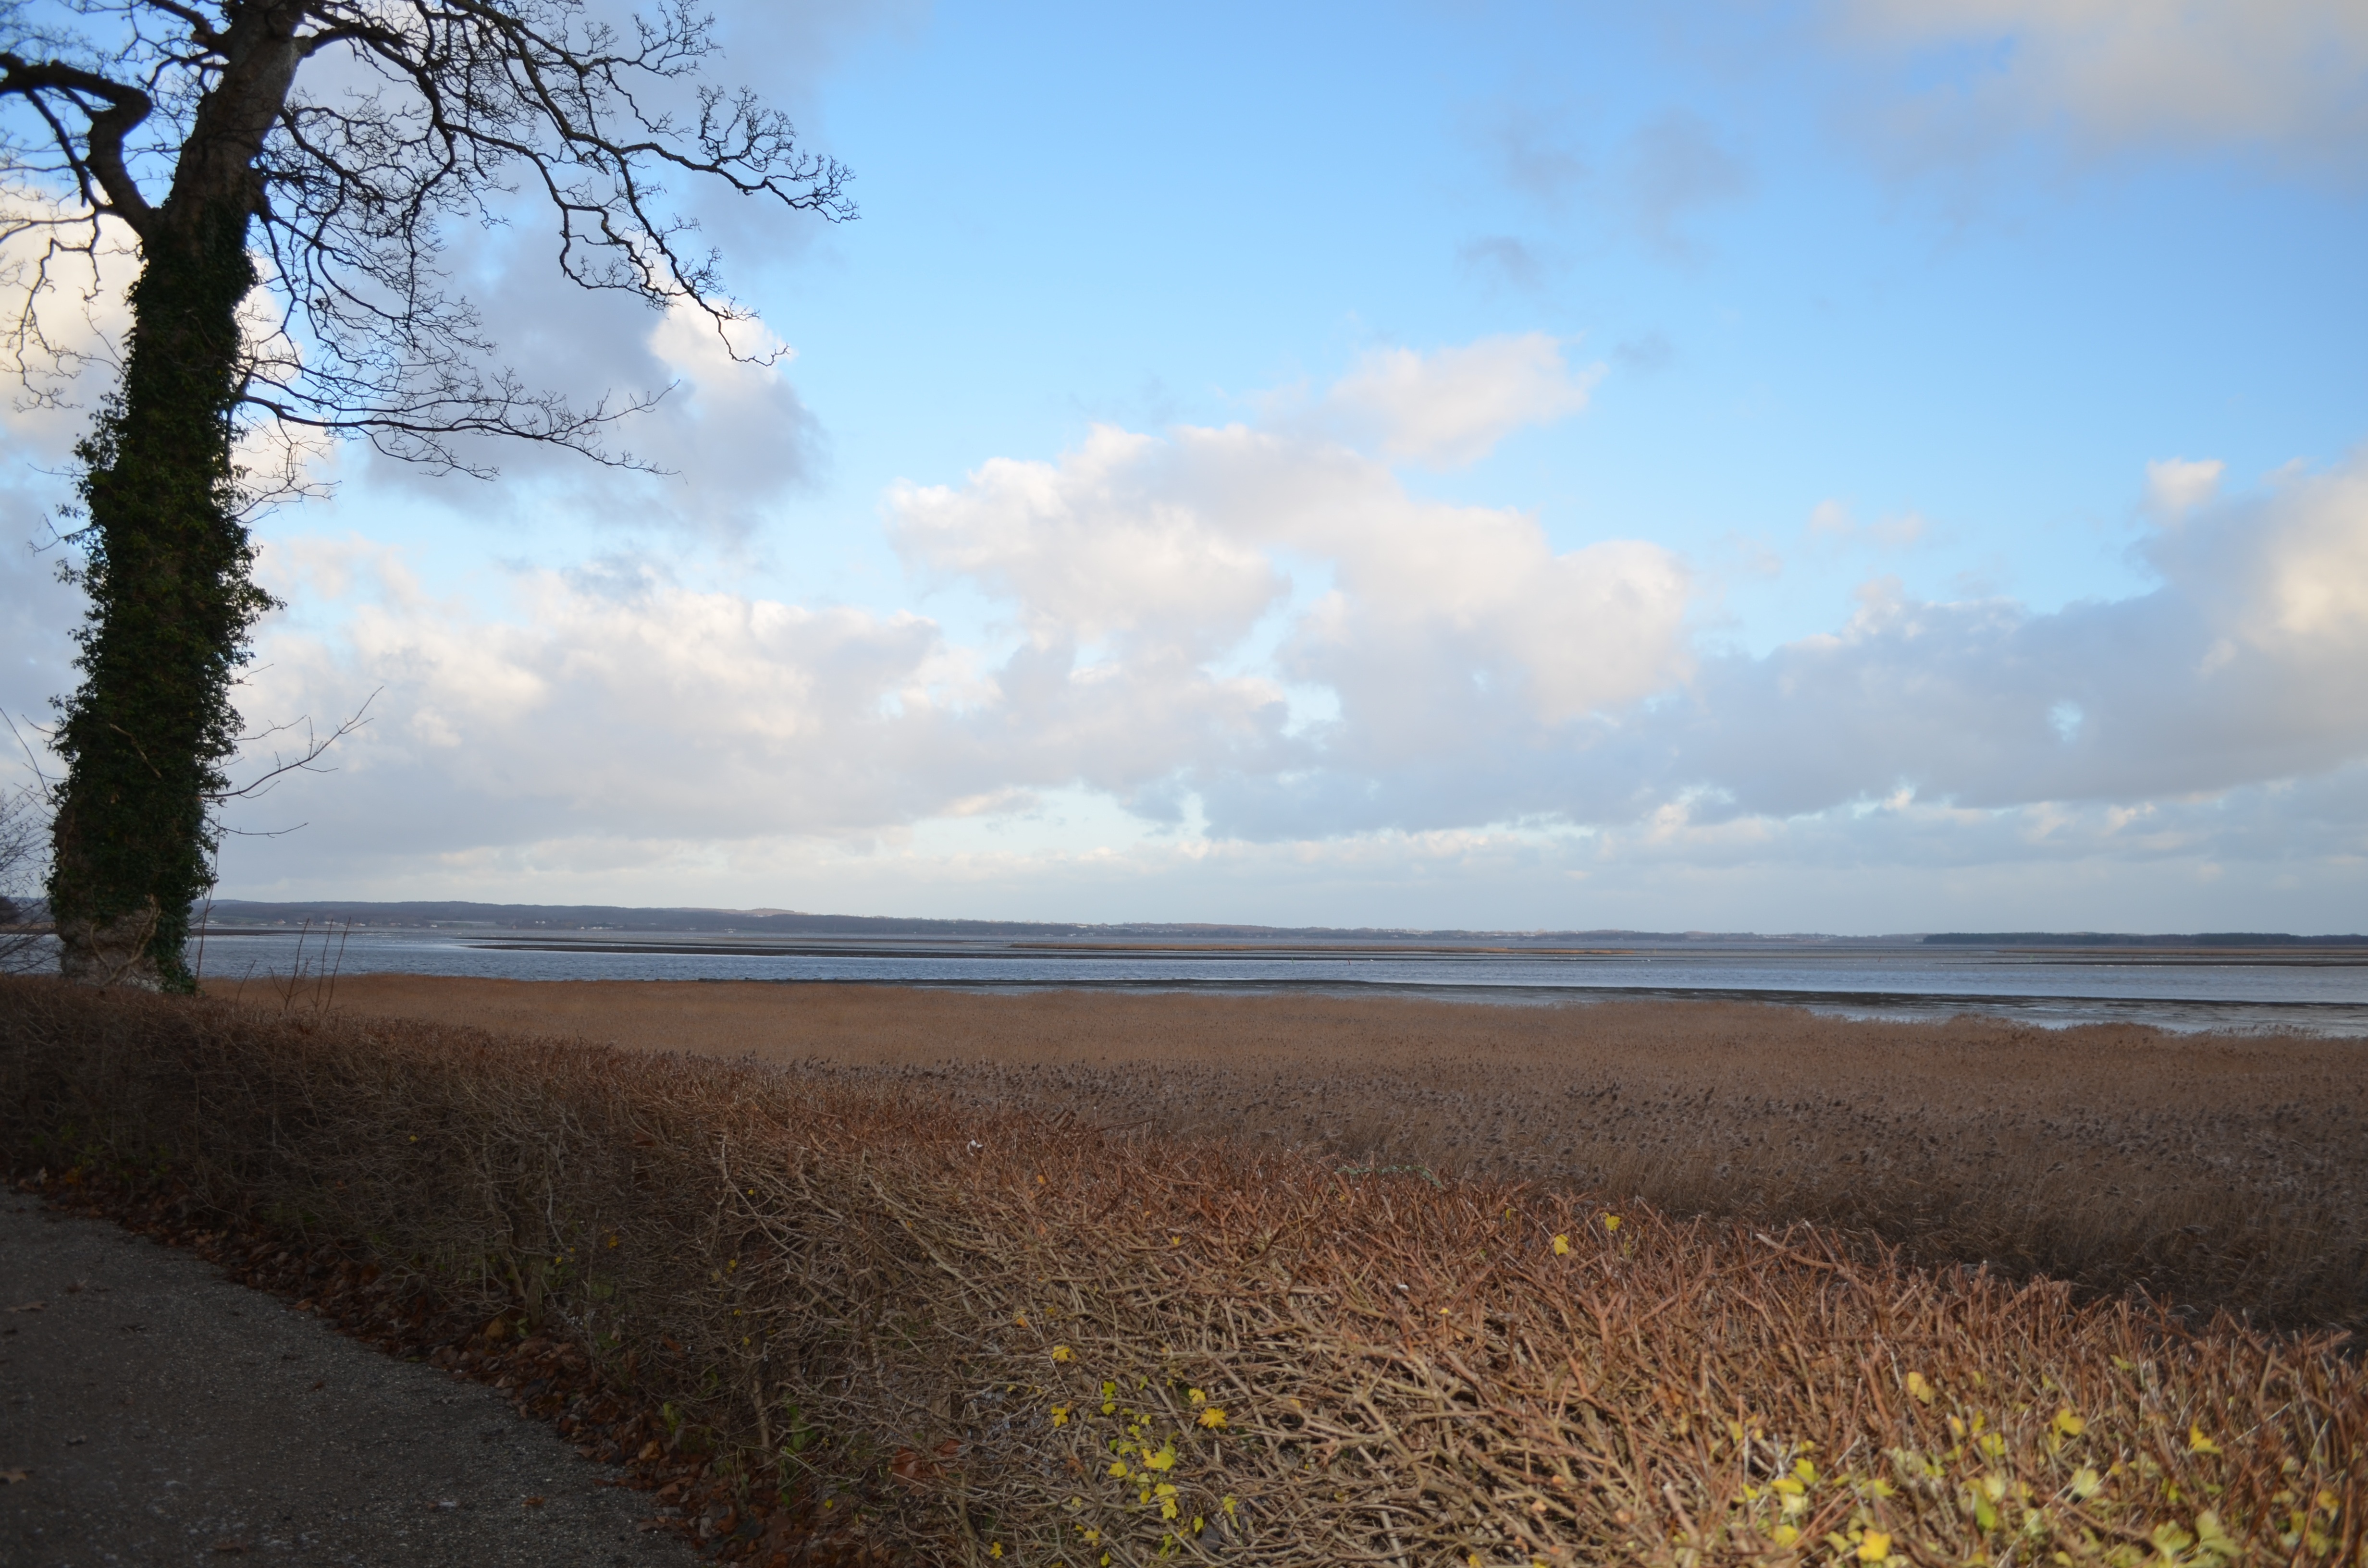
beach, landscape, sea, coast, tree, water, nature, grass, sand, horizon, mountain, cloud, sky, sunrise, sunset, road, field, meadow, countryside, sunlight, morning, hill, shore, lake, view, dawn, dusk, autumn, body of water, beautiful, habitat, rural area, natural environment, atmospheric phenomenon, grass family